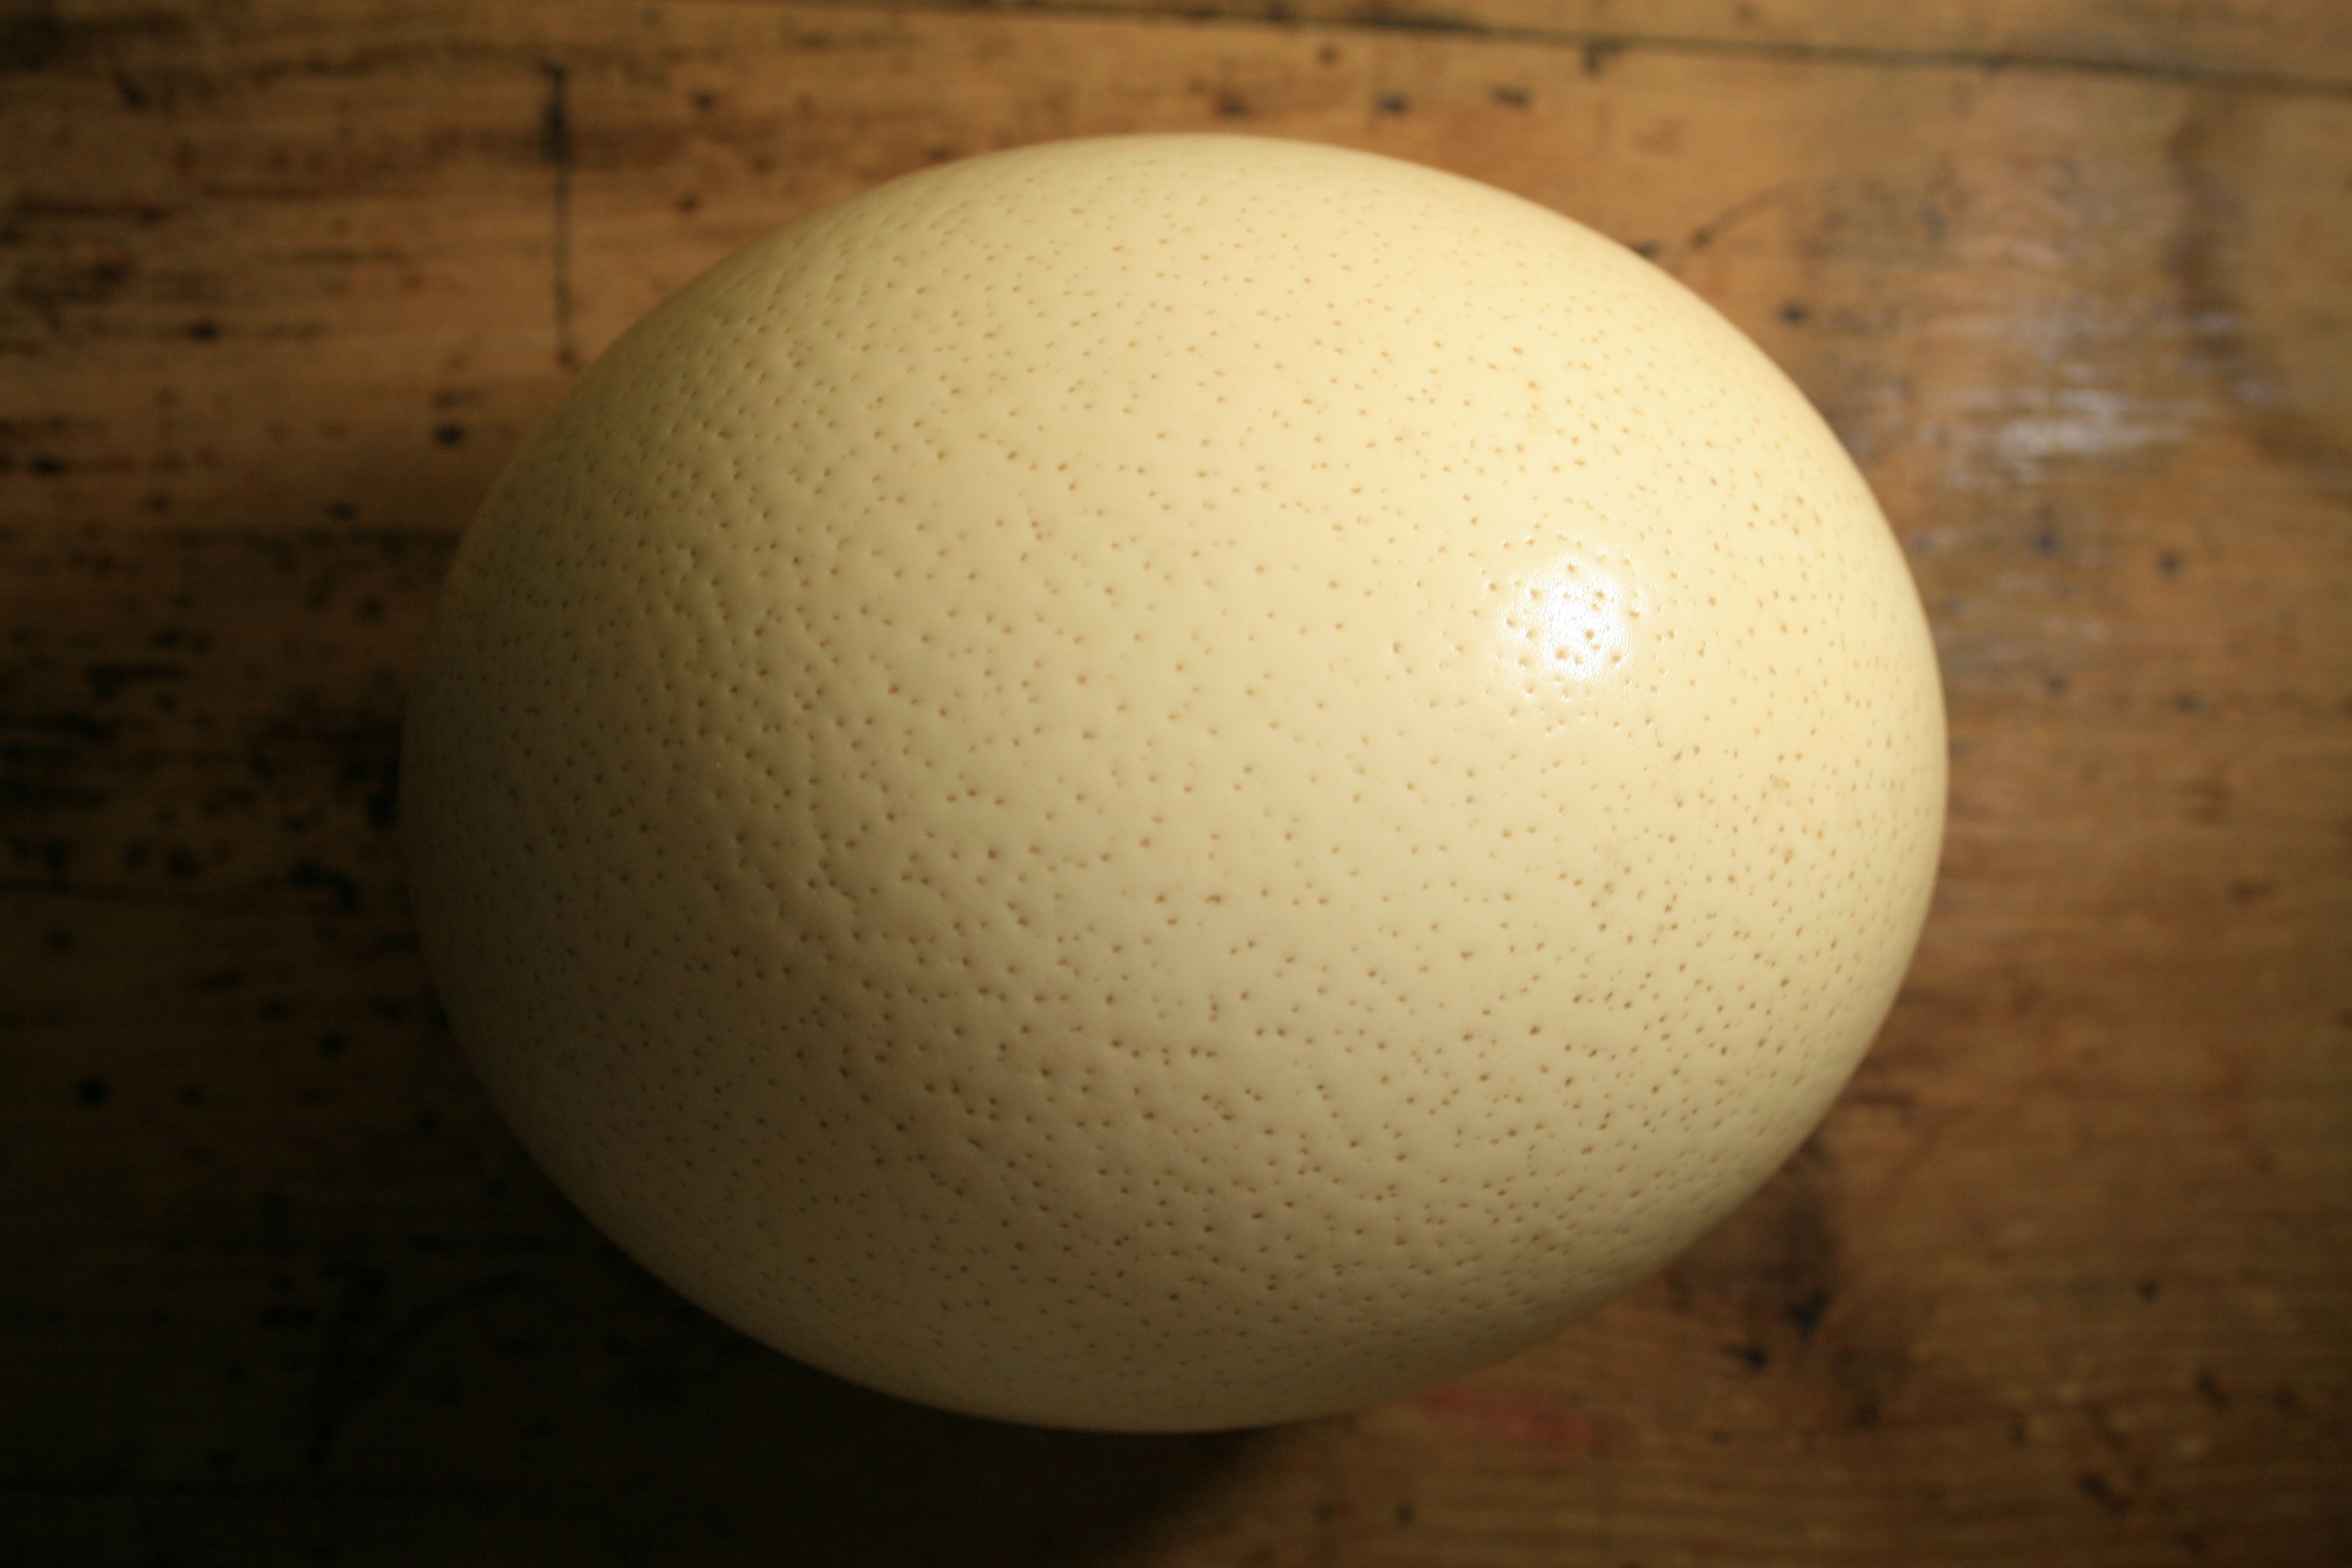
food, produce, ostrich, shell, egg, strong, buff, ostrich egg, animal source foods, dimpled